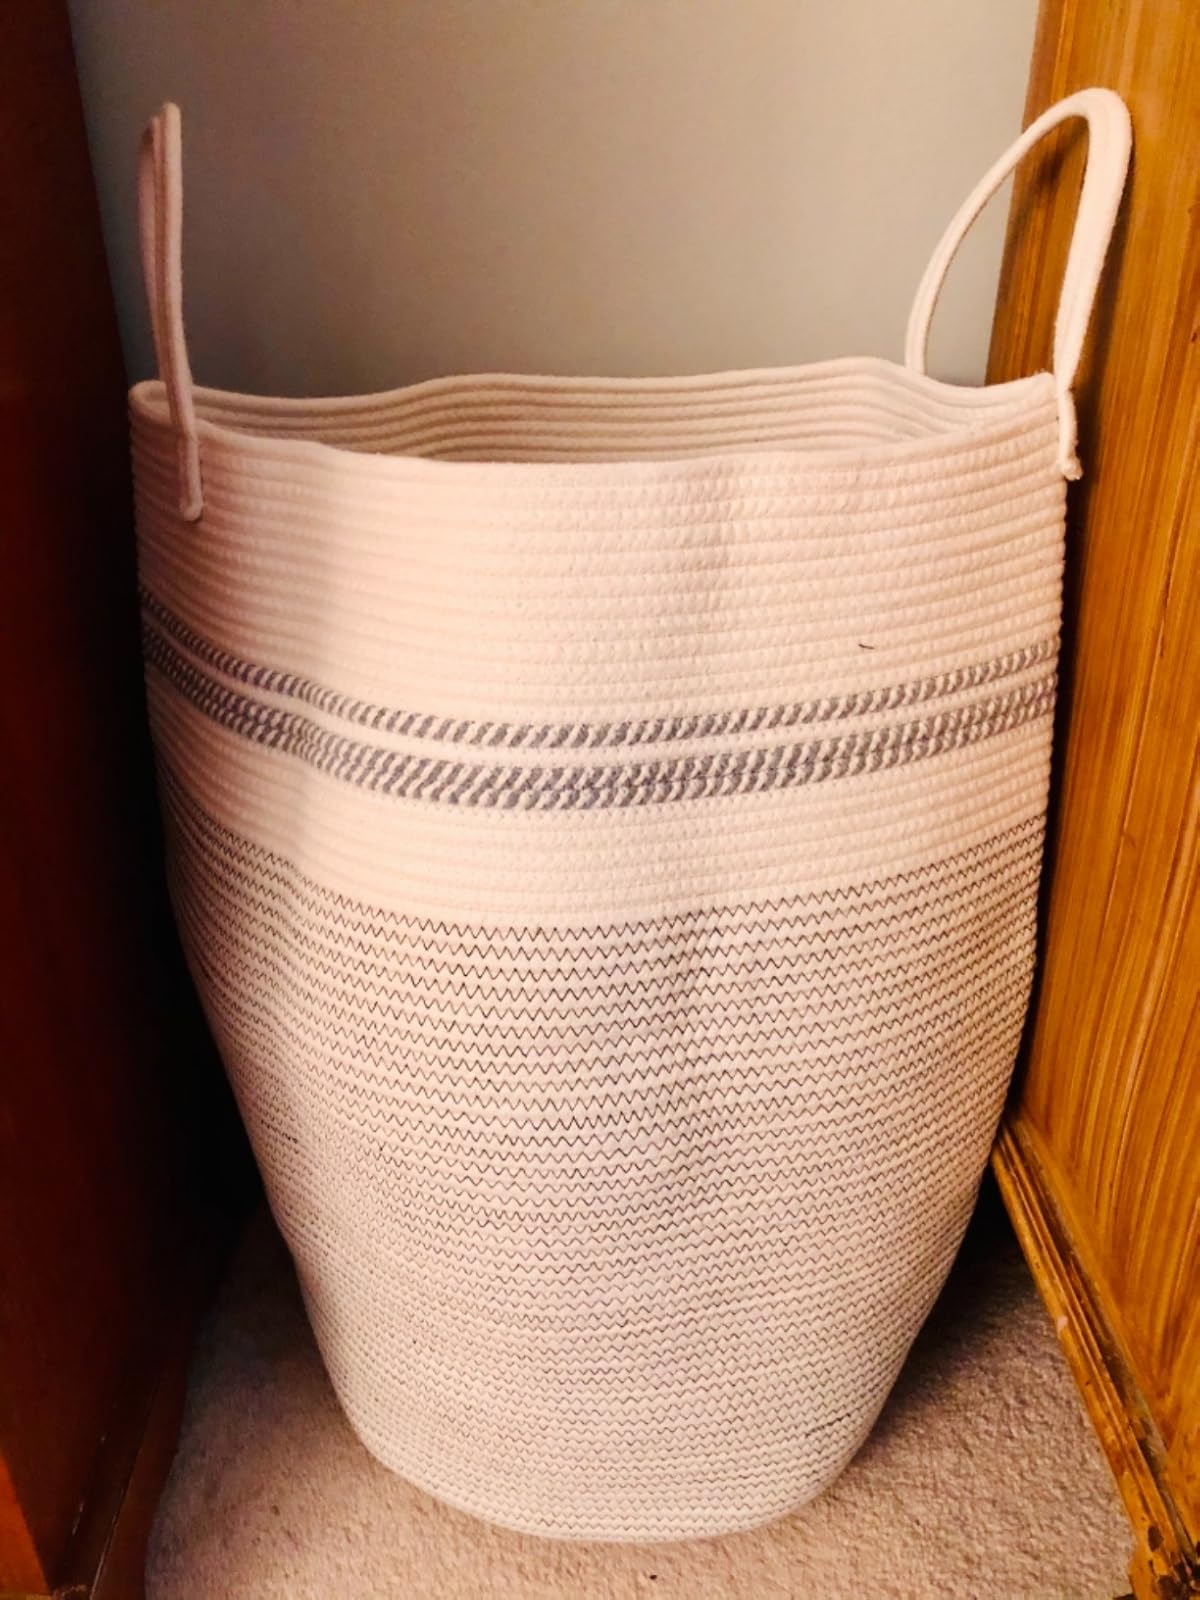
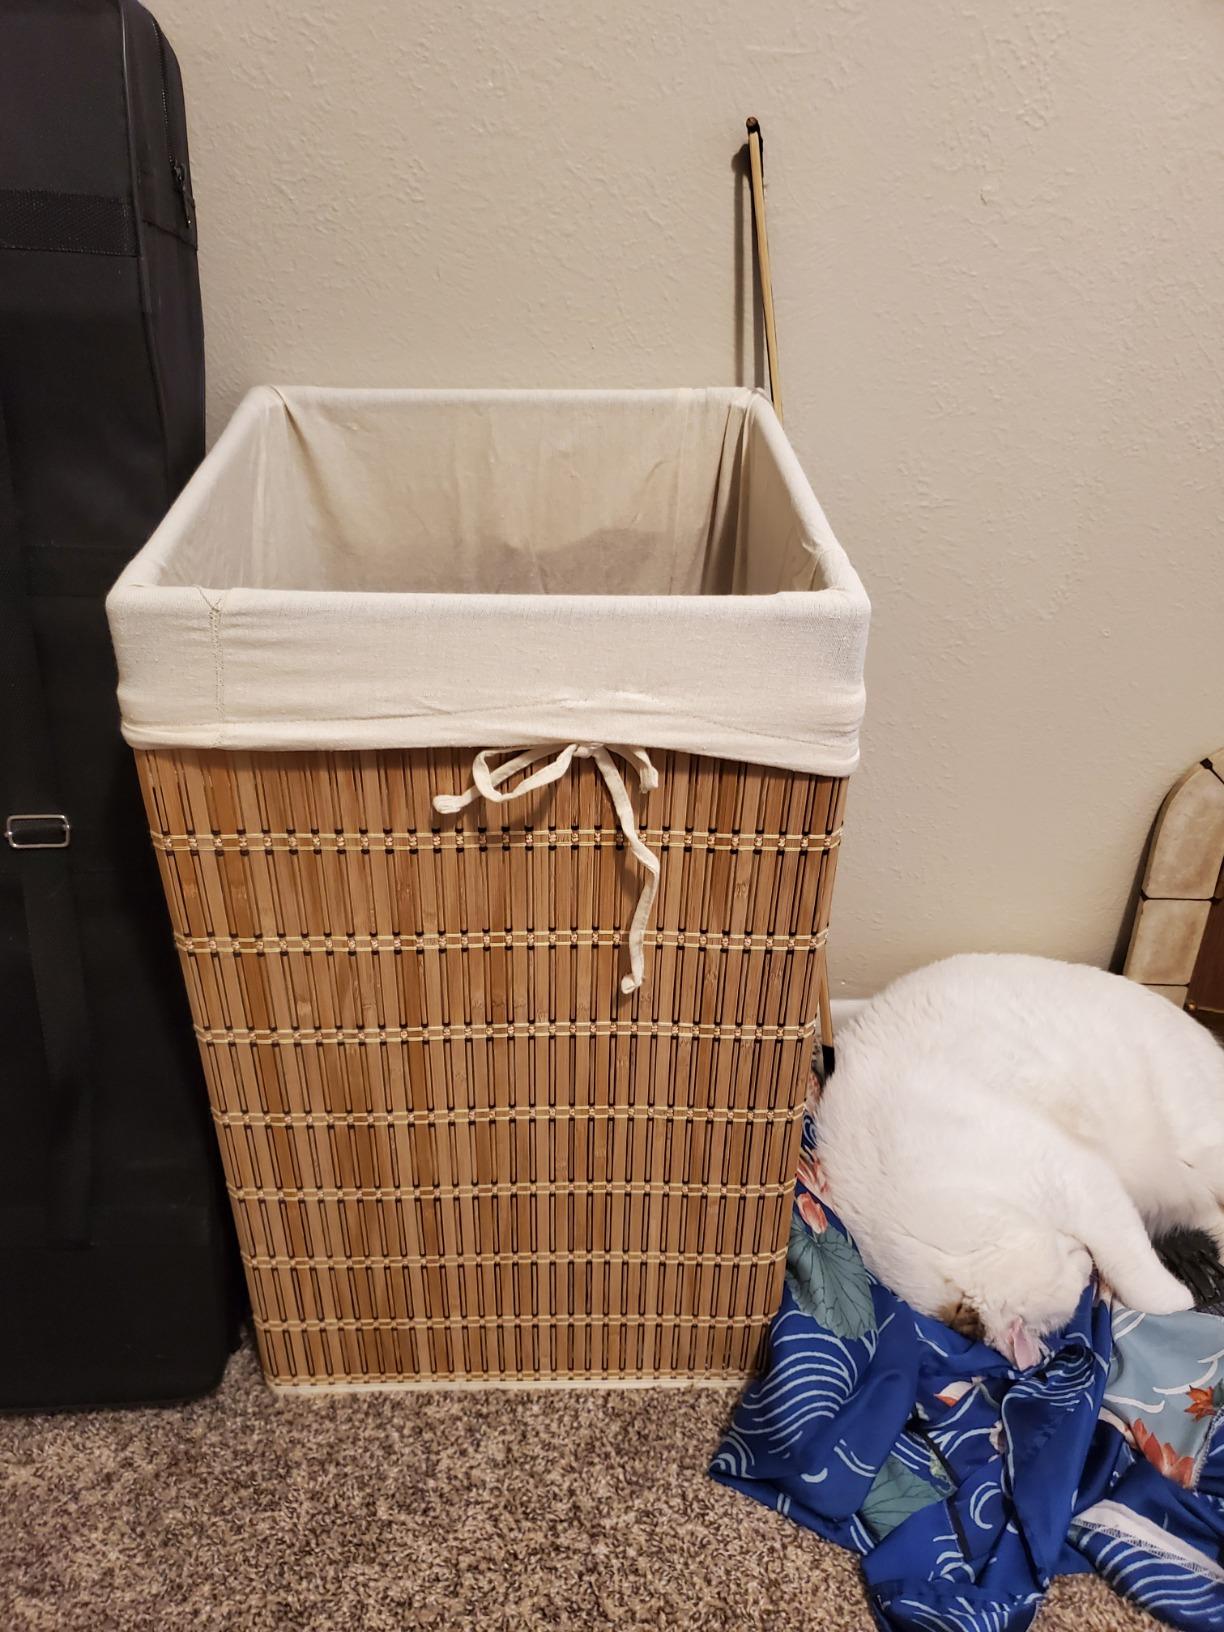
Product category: items_hamper
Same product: no